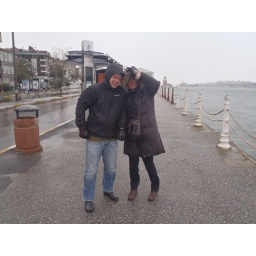
The road outside our house in the snow!